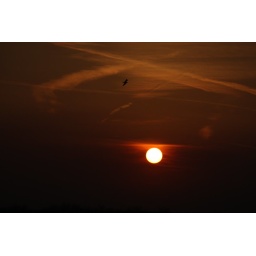
birds in the sky